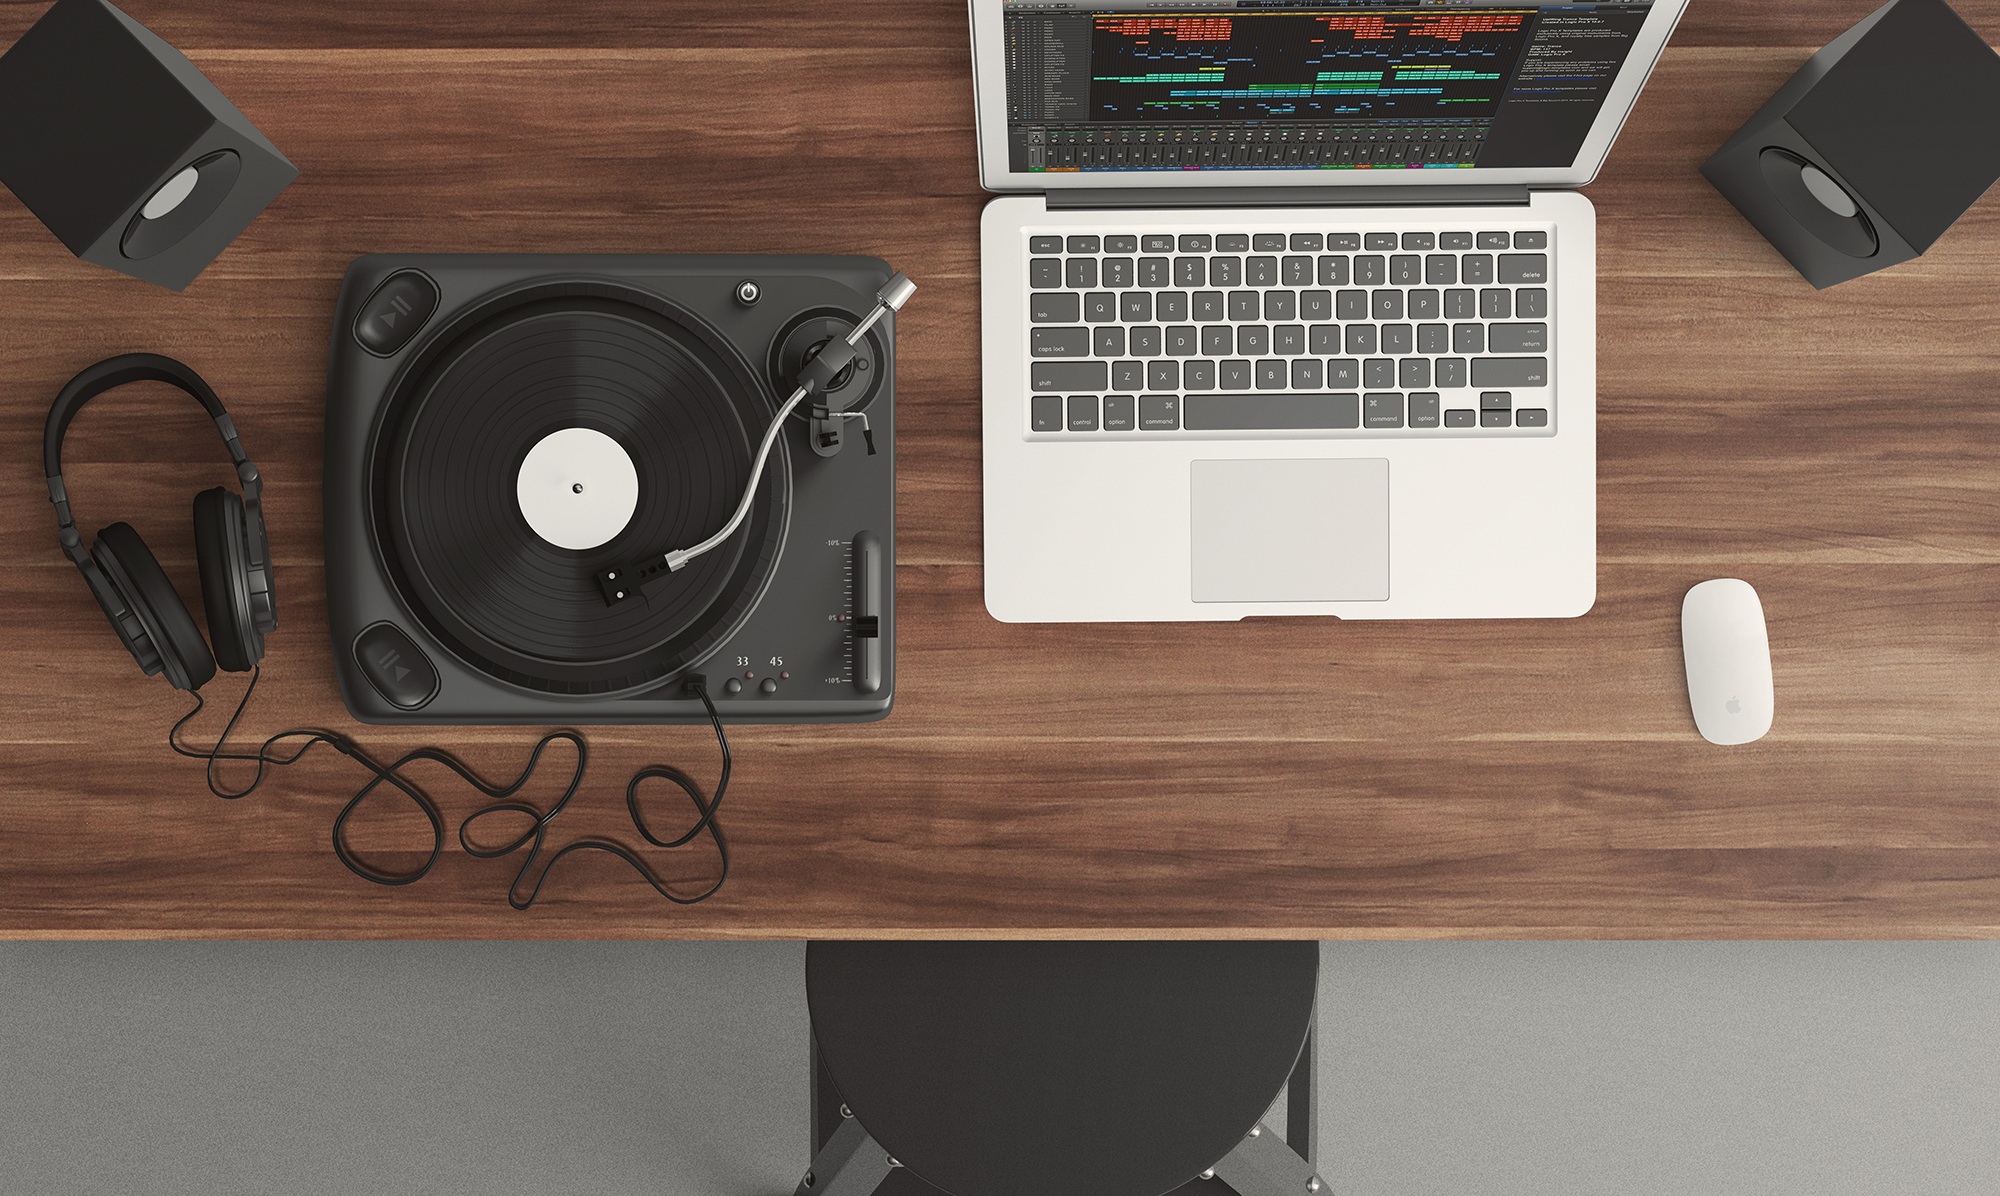
electronics, desk, technology, electronic device, audio equipment, computer desk, electronic instrument, personal computer hardware, furniture, computer keyboard, table, computer speaker, loudspeaker